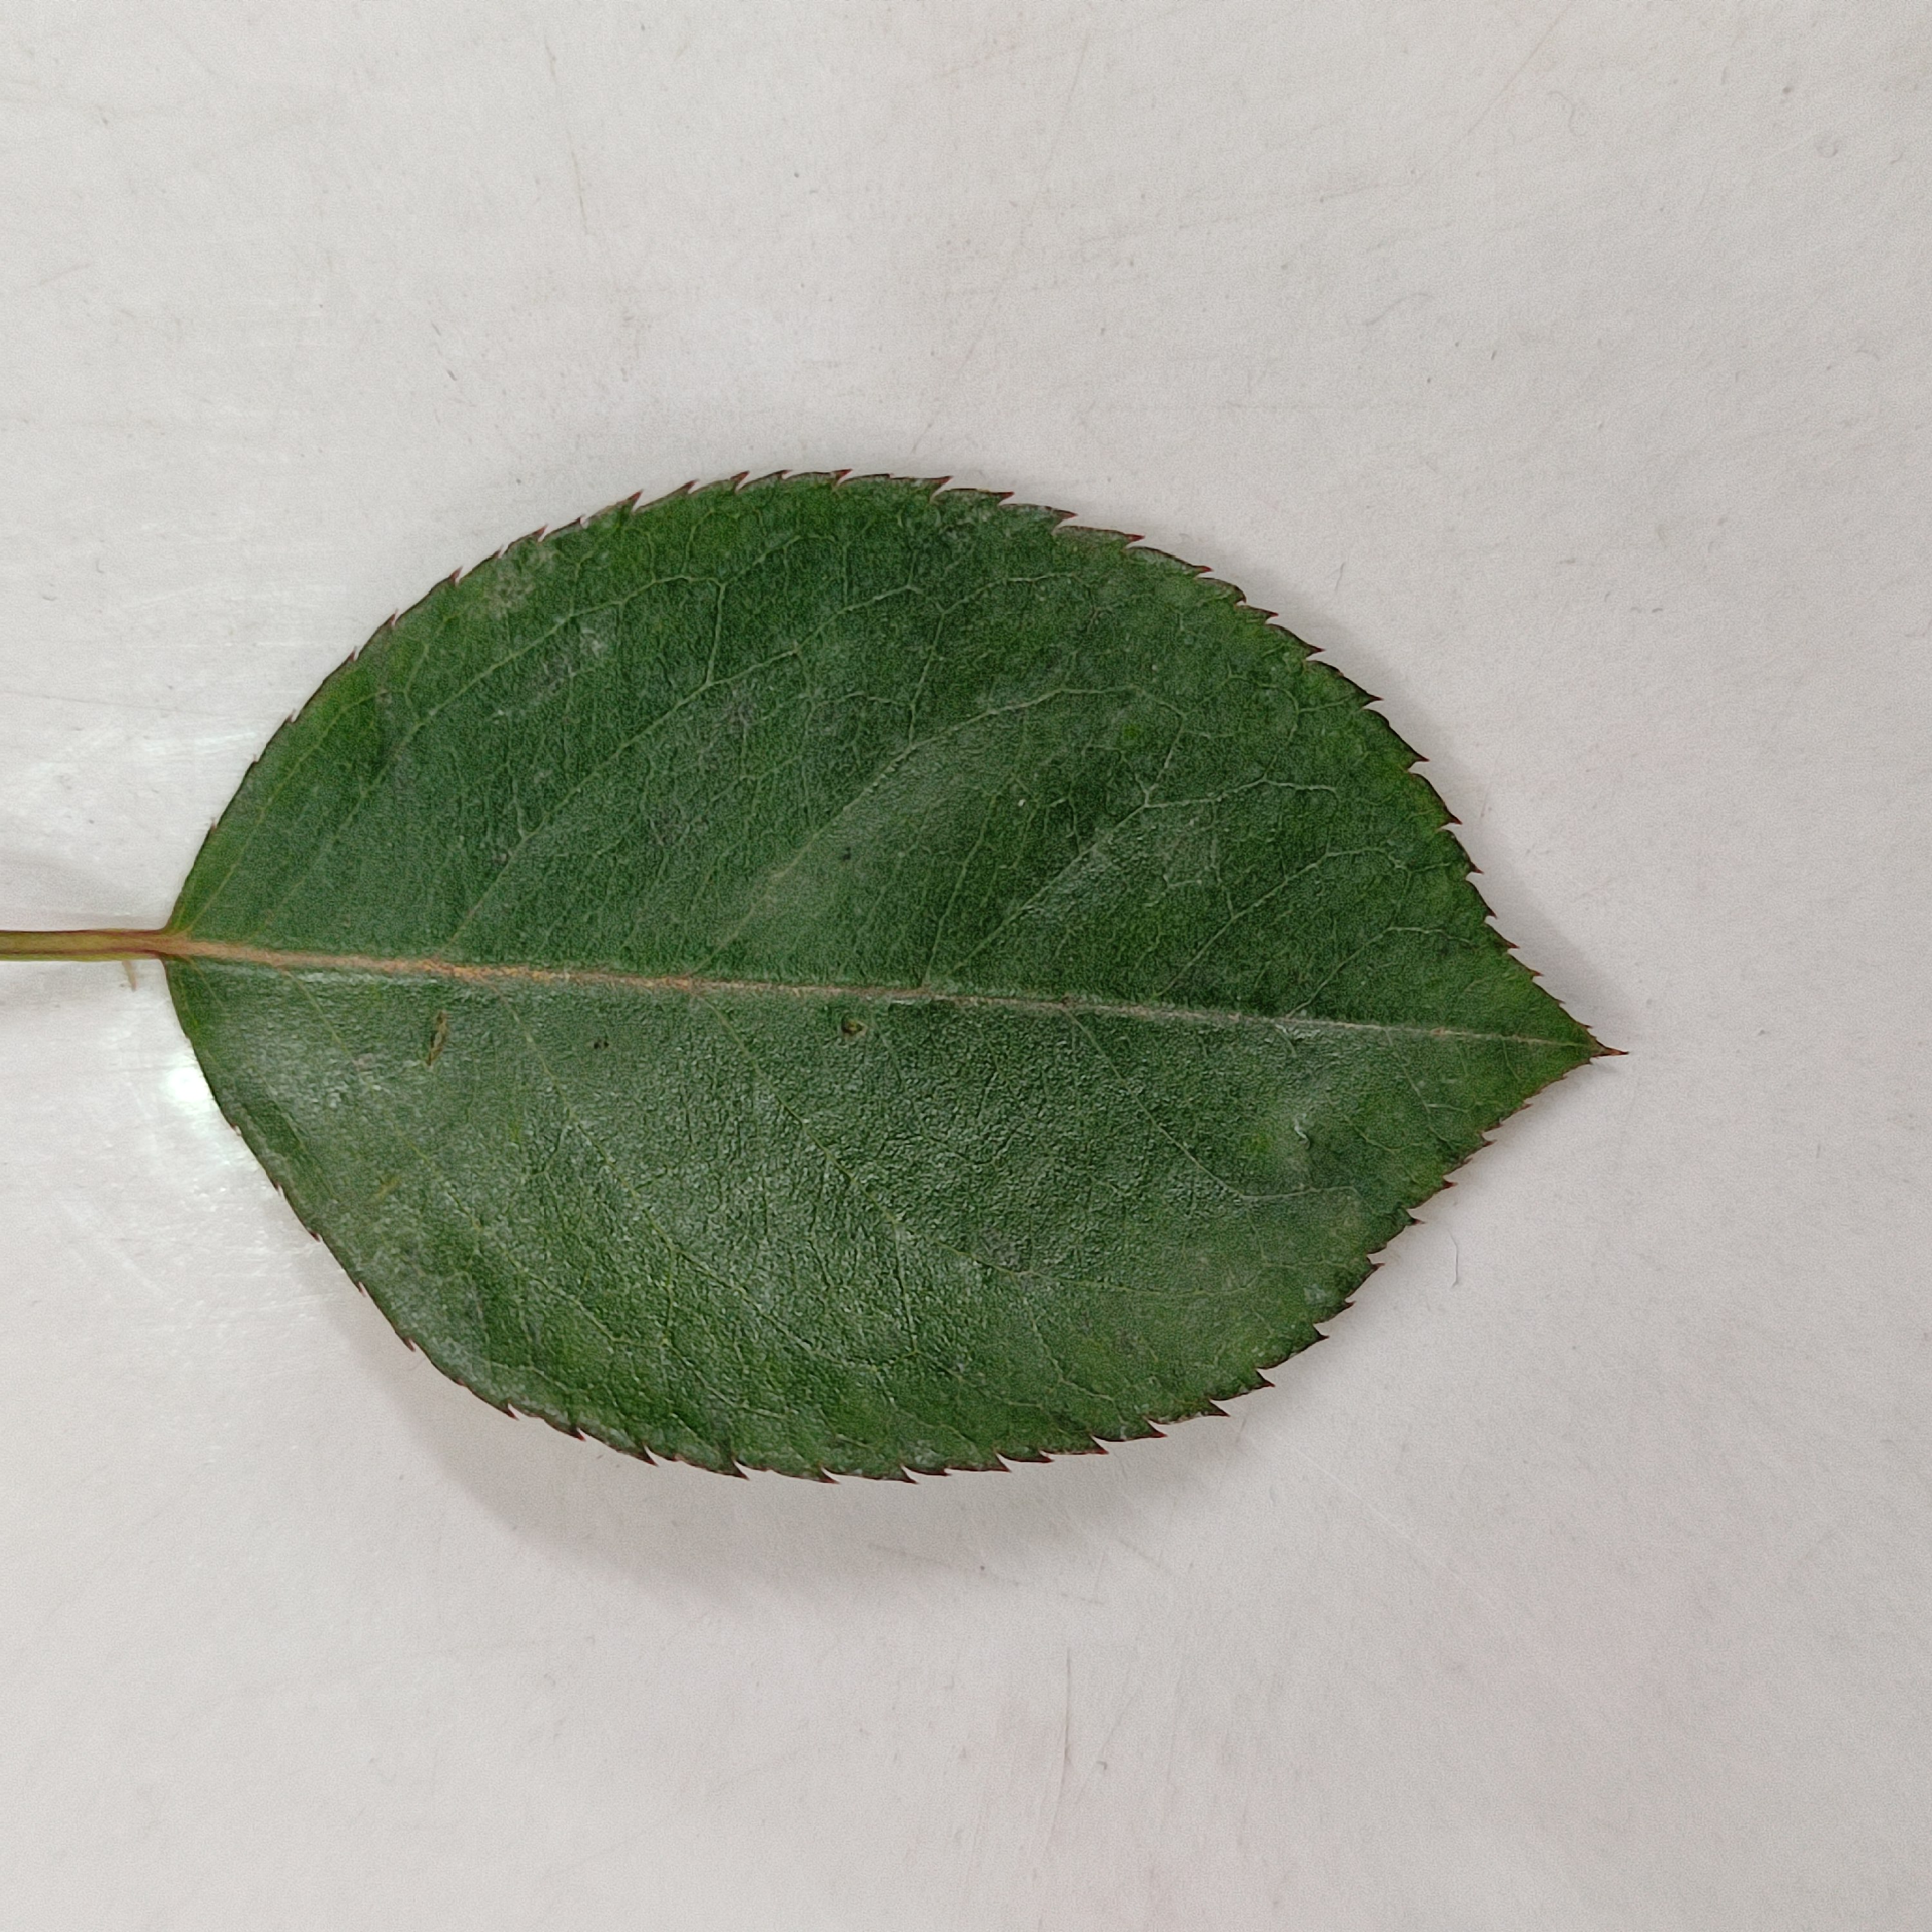
Label: Healthy Leaf